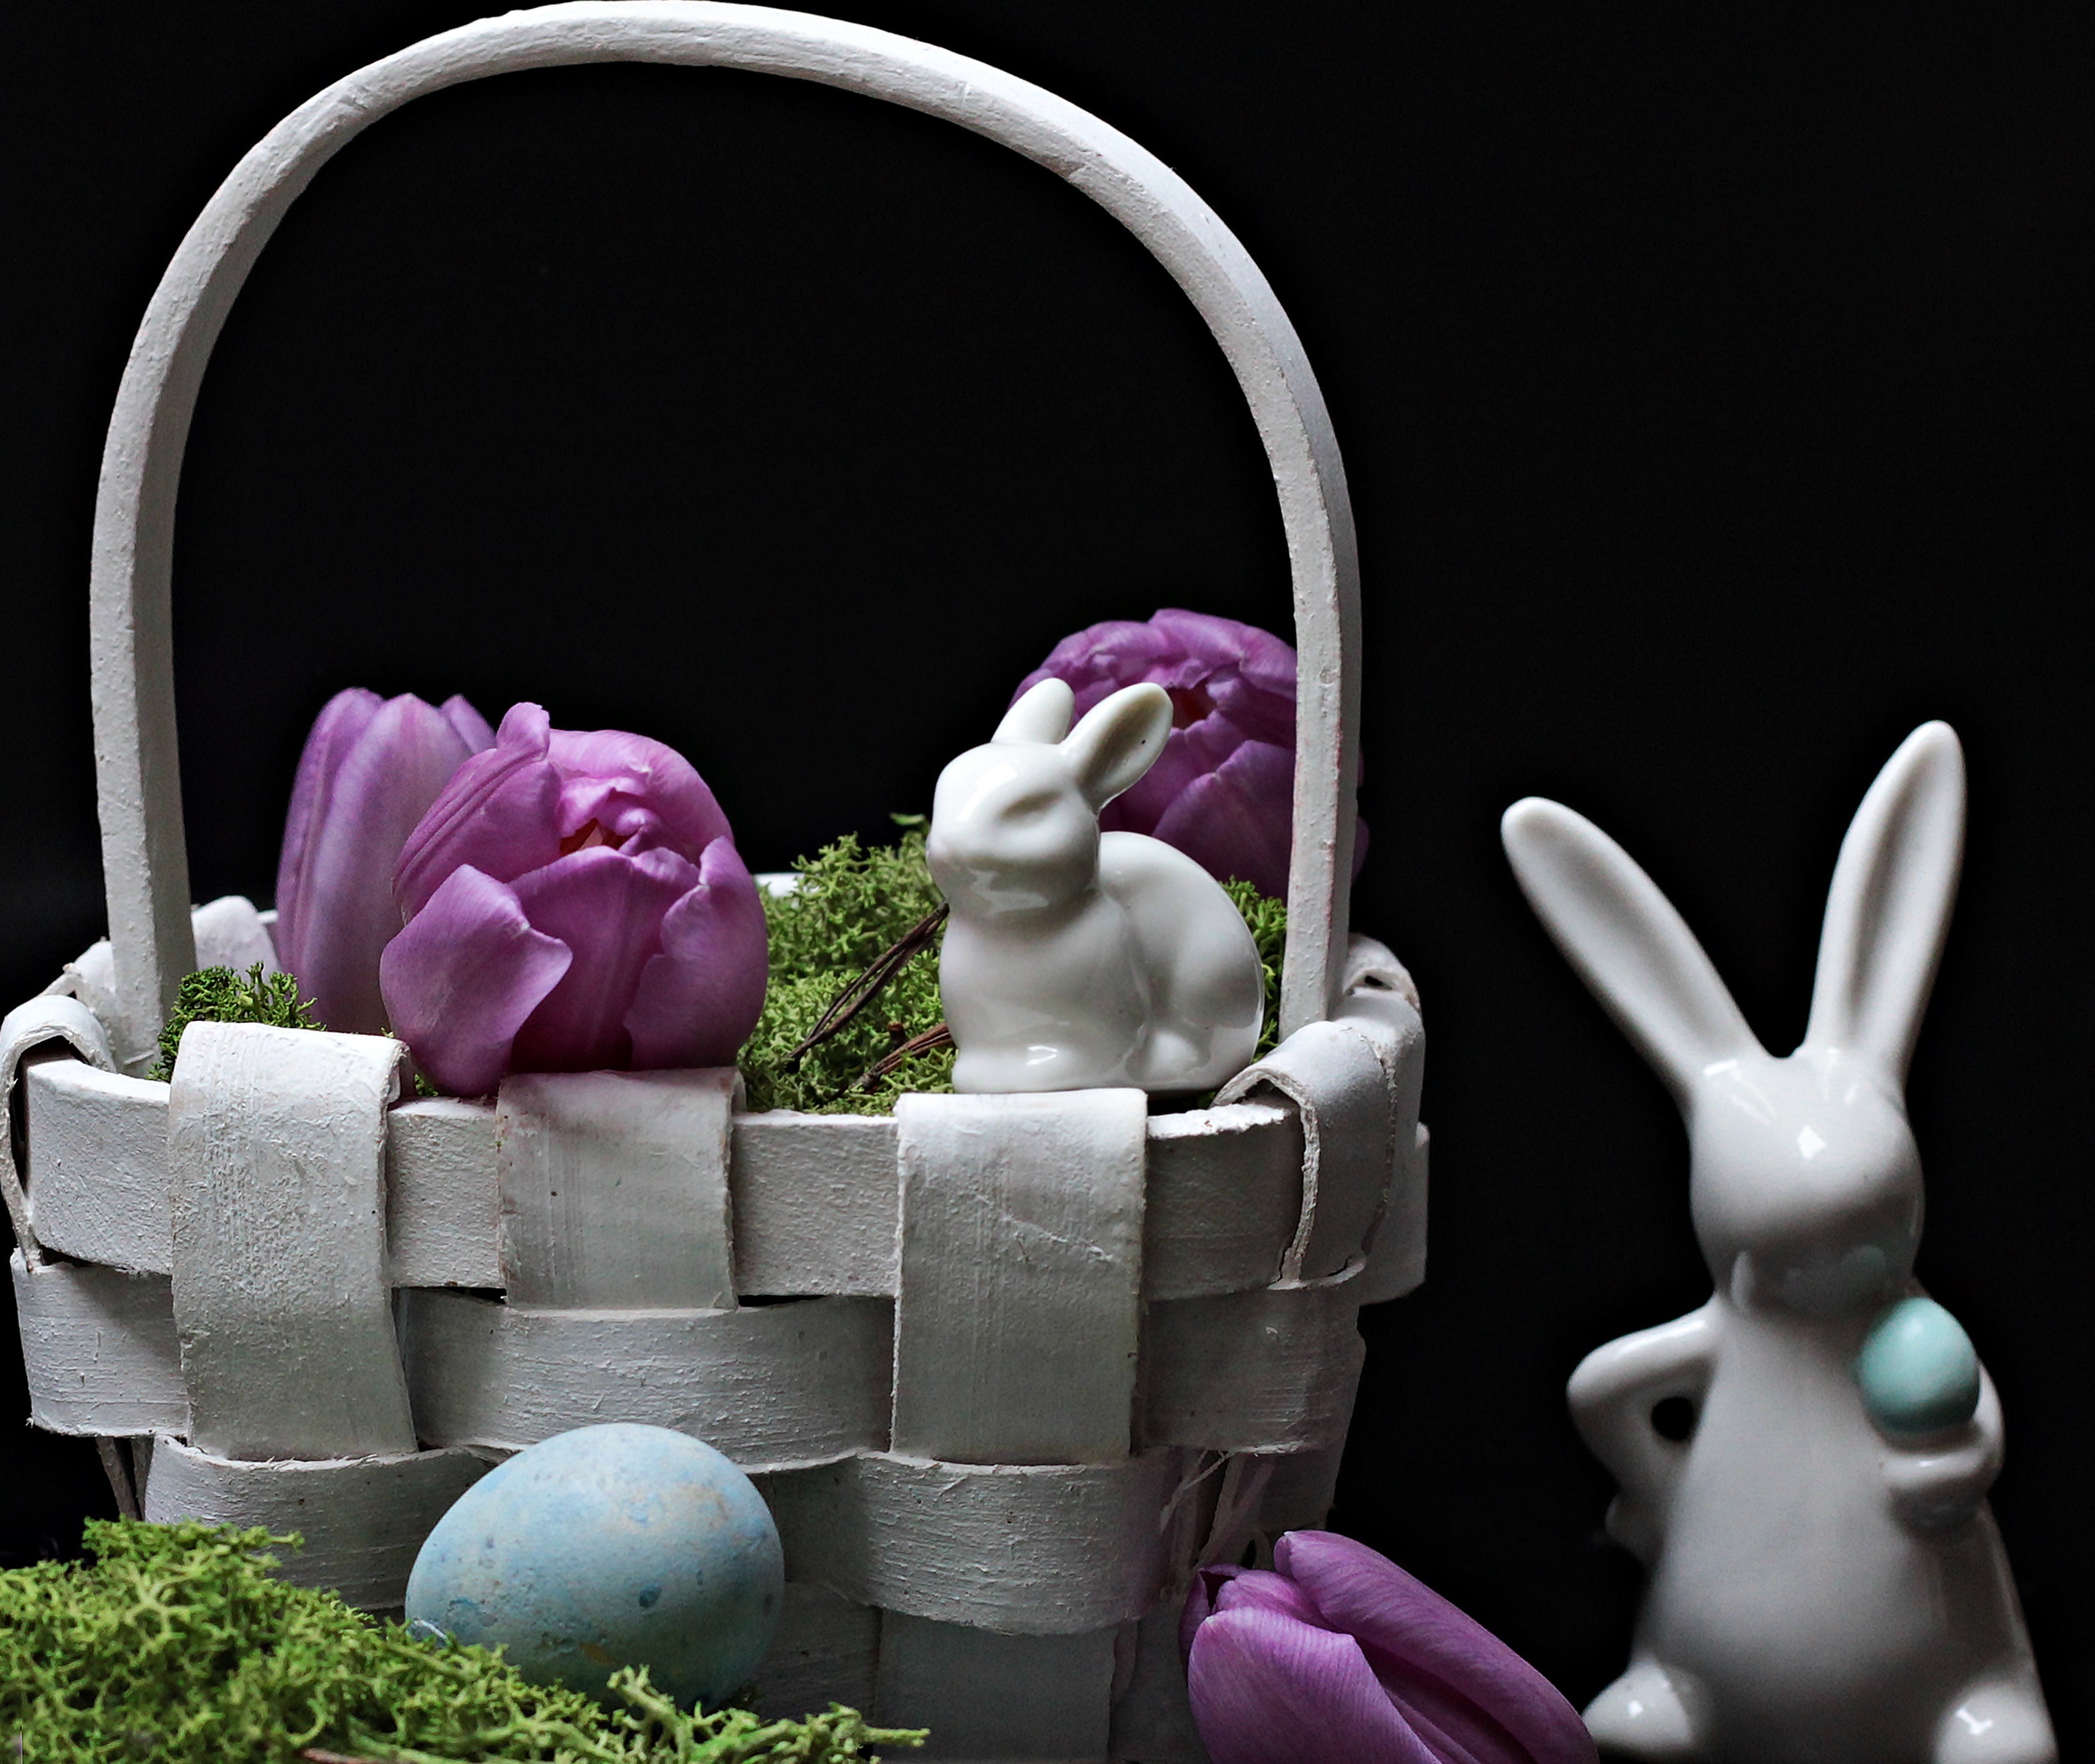
flower, purple, moss, decoration, spring, ceramic, blue, basket, pink, toy, map, egg, deco, flowers, hare, product, purple flowers, figure, postcard, easter, tulips, tradition, greeting, greeting card, easter bunny, easter decoration, customs, invitation, happy easter, easter theme, easter greeting, purple tulips, blue eggs, osterkorb, easter greetings, dekoeier, easter k rbchen, spring consumption, easter mood